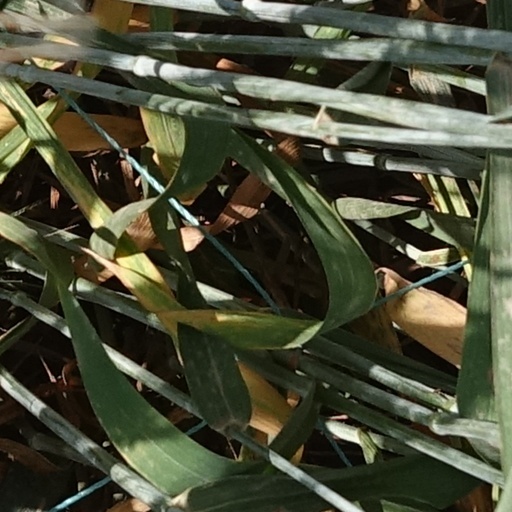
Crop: wheat